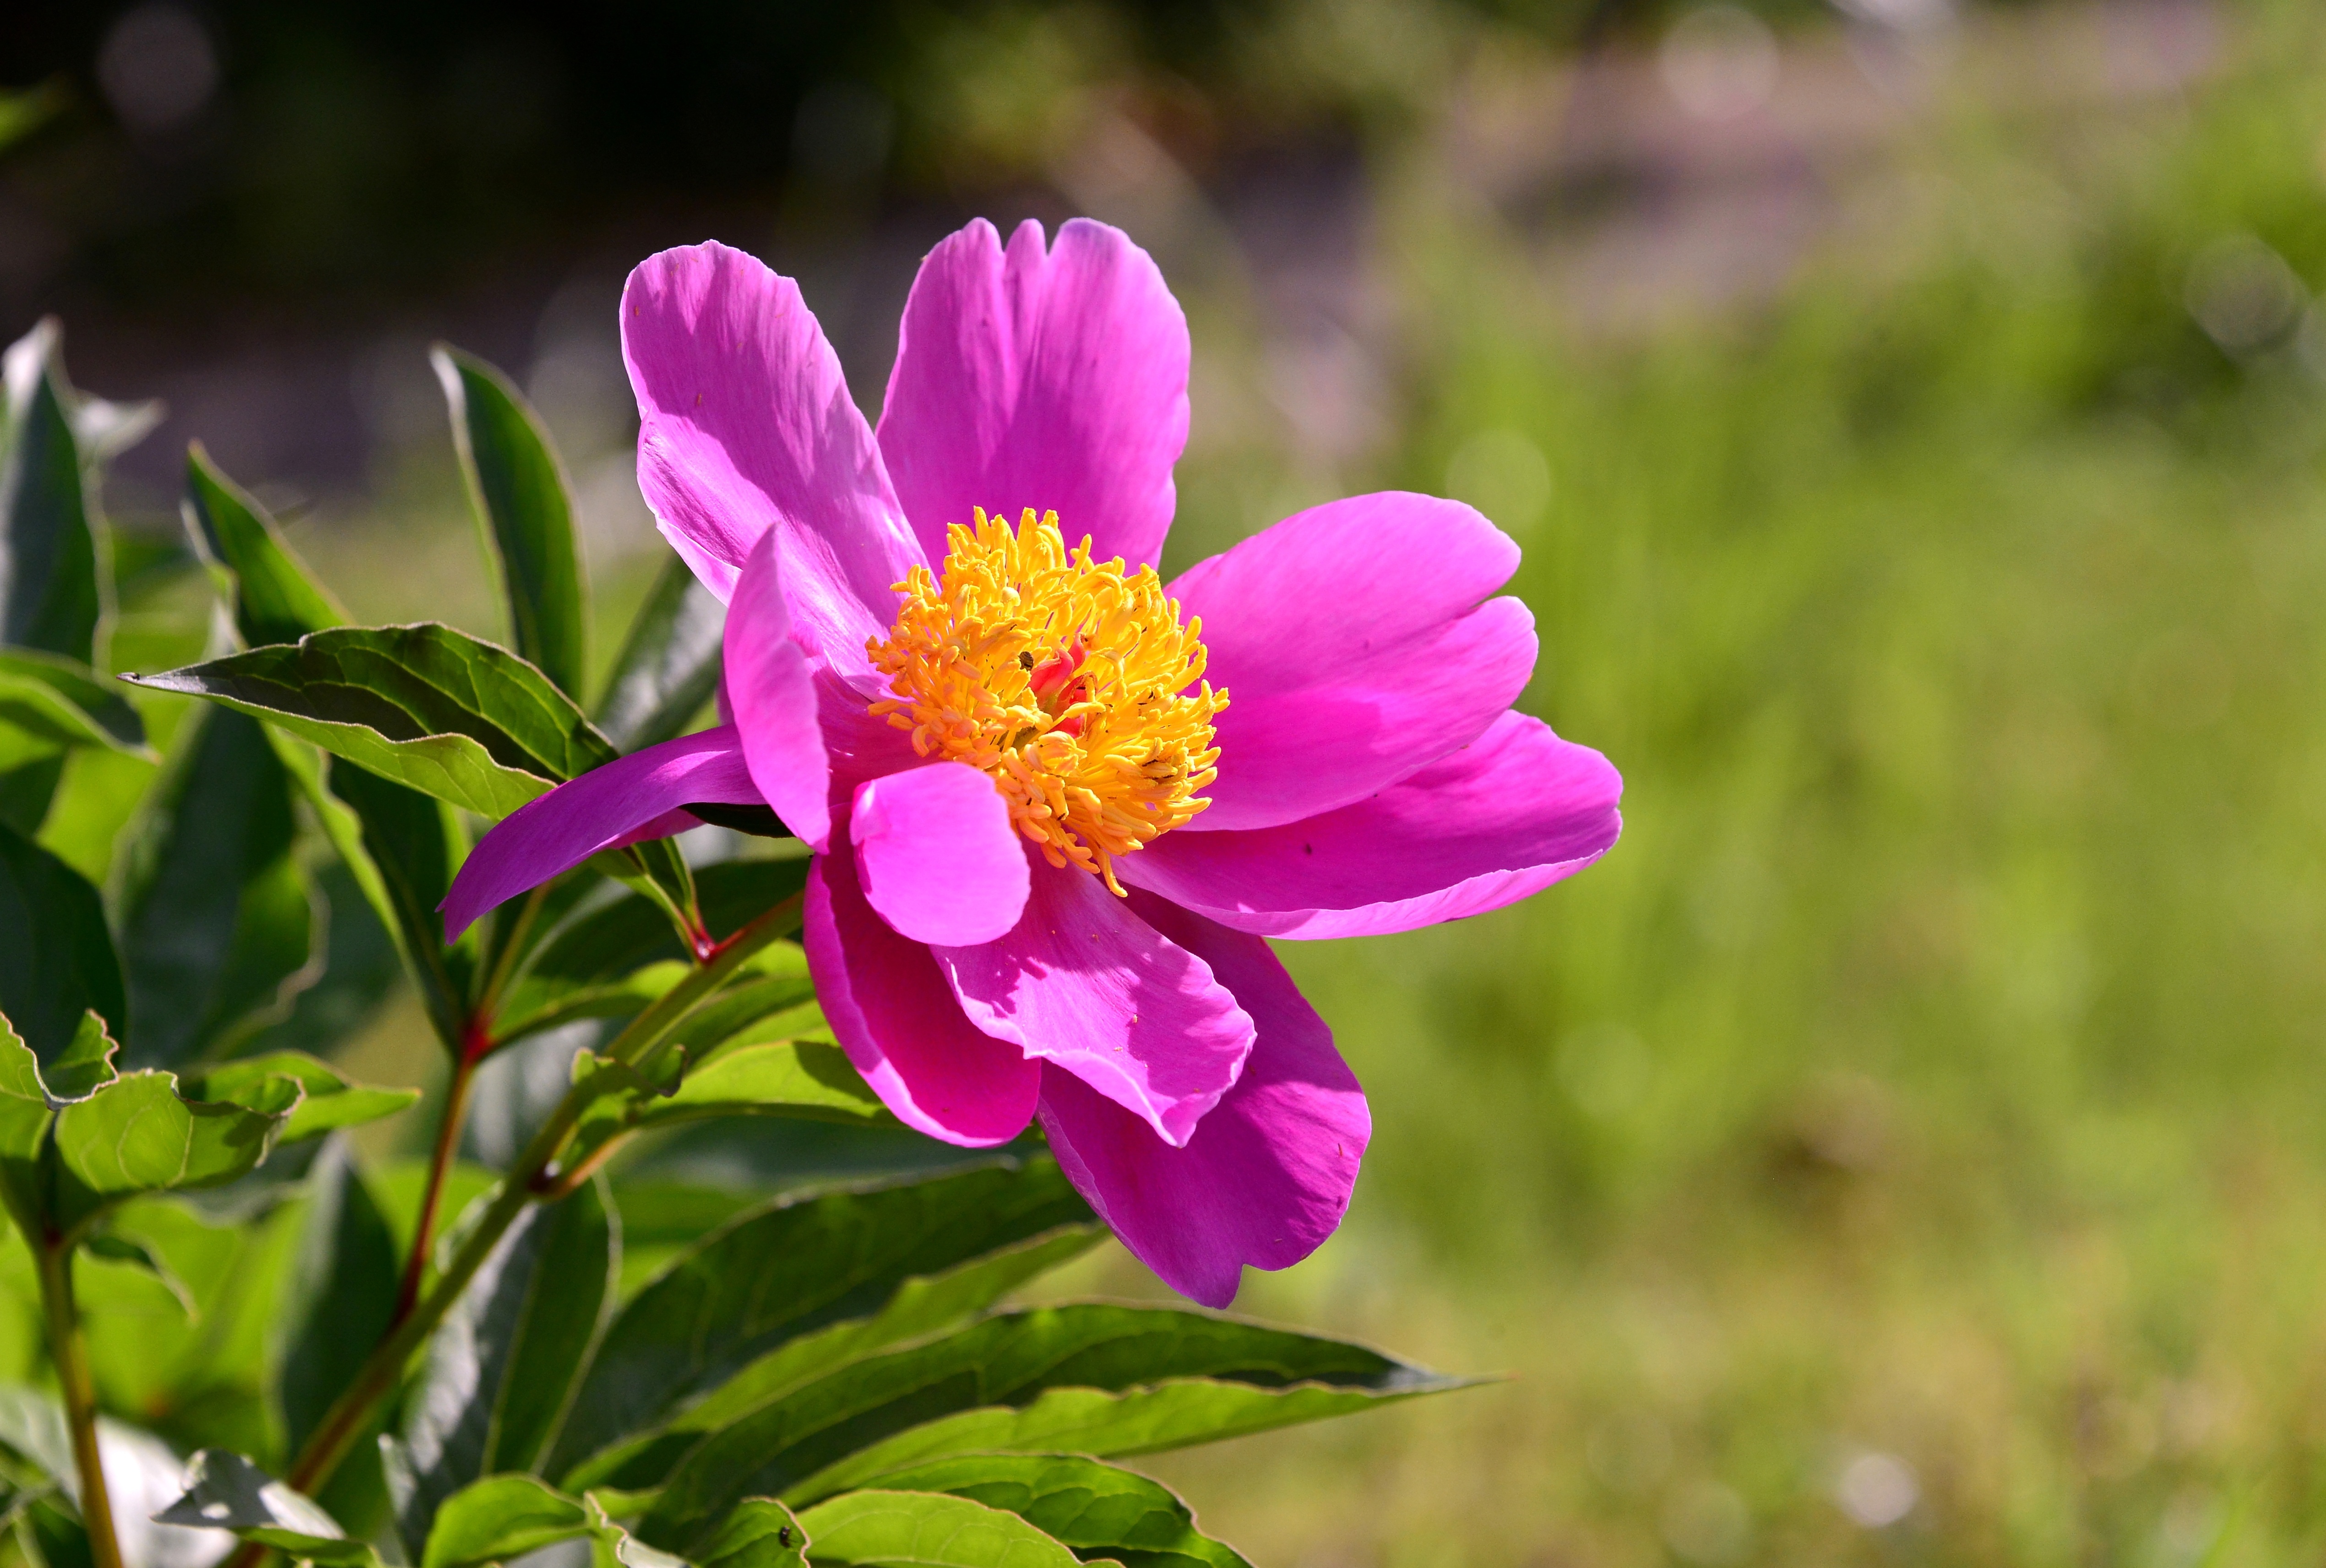
blossom, plant, flower, petal, bloom, foliage, park, botany, yellow, flora, wildflower, grassland, bright, beauty, peony, macro photography, mein, flowering plant, daisy family, flowers and plants, land plant, garden cosmos, playboy, like peony